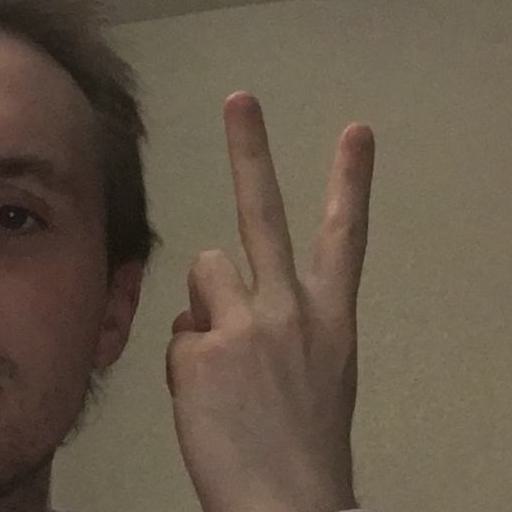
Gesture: peace_inverted